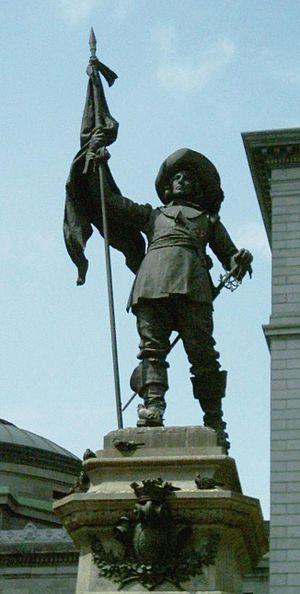
Monument à Maisonneuve, Place d'Armes, Montréal.